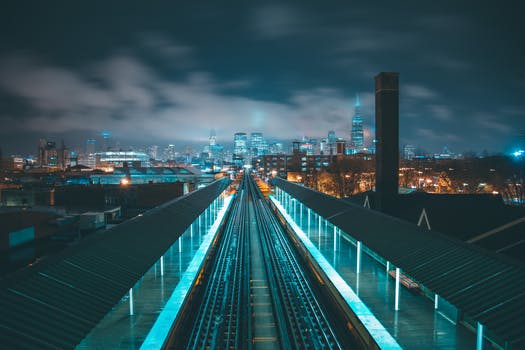
Label: No Watermark